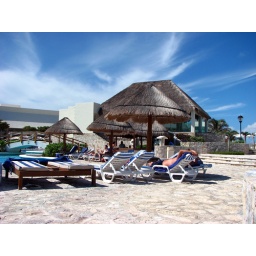
I love the sheen the umbrellas had--that coupled with the clouds in the sky make this photo a favorite.